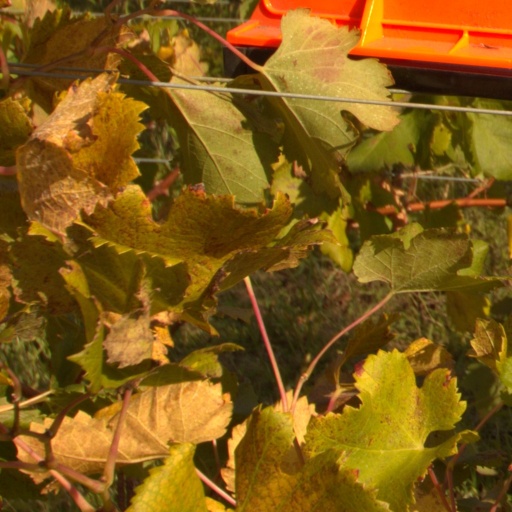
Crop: grape